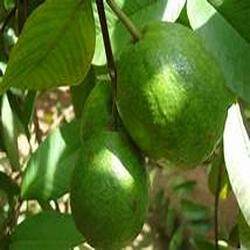
Label: Guava